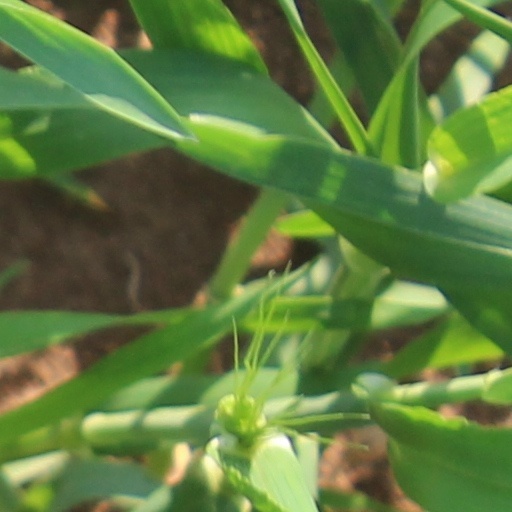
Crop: wheat